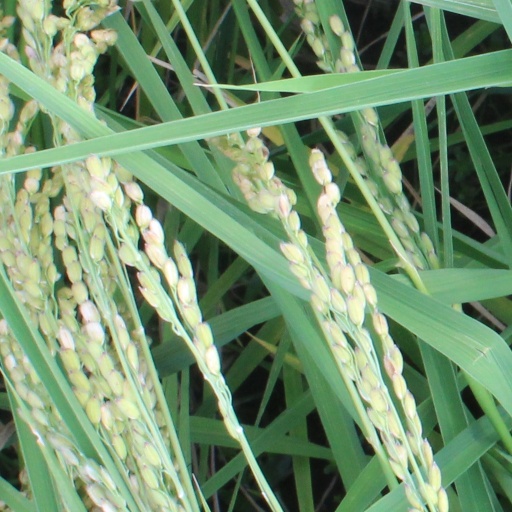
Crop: rice